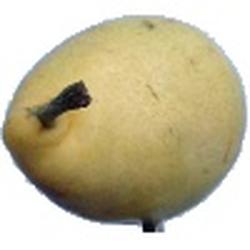
Label: Pear